If Not That One, Then This One

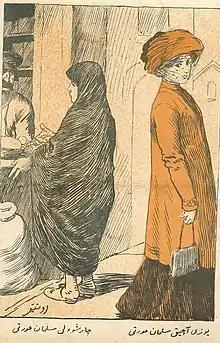
"Veiled Moslem woman and Moslem women with open face" from "Molla Nasraddin" magazine (No. 11, 1911)

Gulnaz and Sarvar sit on Rustam bey's terrace. A tar player performs the mugham melody "Shahnaz". Gulnaz and Sarvar sing "Spring has come and the luxuriant rose has blossomed". Mashadi Ibad enters, with a bundle of apples and pears; he approaches the fence and wants to climb over it to see Gulnaz, so he summons Hambal, and climbs on his back. He sees Gulnar together with Sarvar; Sarvar says that he has come for Gulnaz and that he is her fiancé. Mashadi Ibad becomes angry and sadly sings the mugham "Rast". He decides to summon support from Gochu Asger's gang and leaves. Sarvar and Gulnaz sing "Thank God! We haven't become victims". Asger appears with his gang and Mashadi Ibad. Asger demands 100 rubles from Meshadi Ibad to kill Sarvar. He, his gang, Gulnaz and Sarvar sing the ensemble "Hey, who is there? Open the door!". The gang take their pistols, but Sarvar summons the police; the gang are frightened and run away. Rustam bey, returning home, stumbles on Sarvar as he is leaving the house and learns that his daughter has fallen in love with Sarvar. Sarvar persuades Rustem bey not to marry his daughter to Mashadi Ibad. Meanwhile, Hasangulu bey enquires about "the second fiancé of the fiancée" and taking 500 rubles from Mashadi Ibad promises to solve the problem. Rza bey also learns about it and takes 500 rubles from Meshadi Ibad, saying that he will disgrace Rustam bey in his newspaper. They all visit Rustam bey's house and call on him to explain why he is marrying his daughter to a third party, whilst promising her to Mashadi Ibad. (Ensemble: "You may not!"). Mashadi Ibad reports to Rustam bey that he has seen Gulnaz with a young man. Rustam bey answers that he is a dear uncle of the girl who was only teasing him. Everybody laughs, apologizing to Rustam bey. Mashadi Ibad asks to hold the wedding quickly. Exeunt all to the bath house for the washing ceremony prior to the wedding.